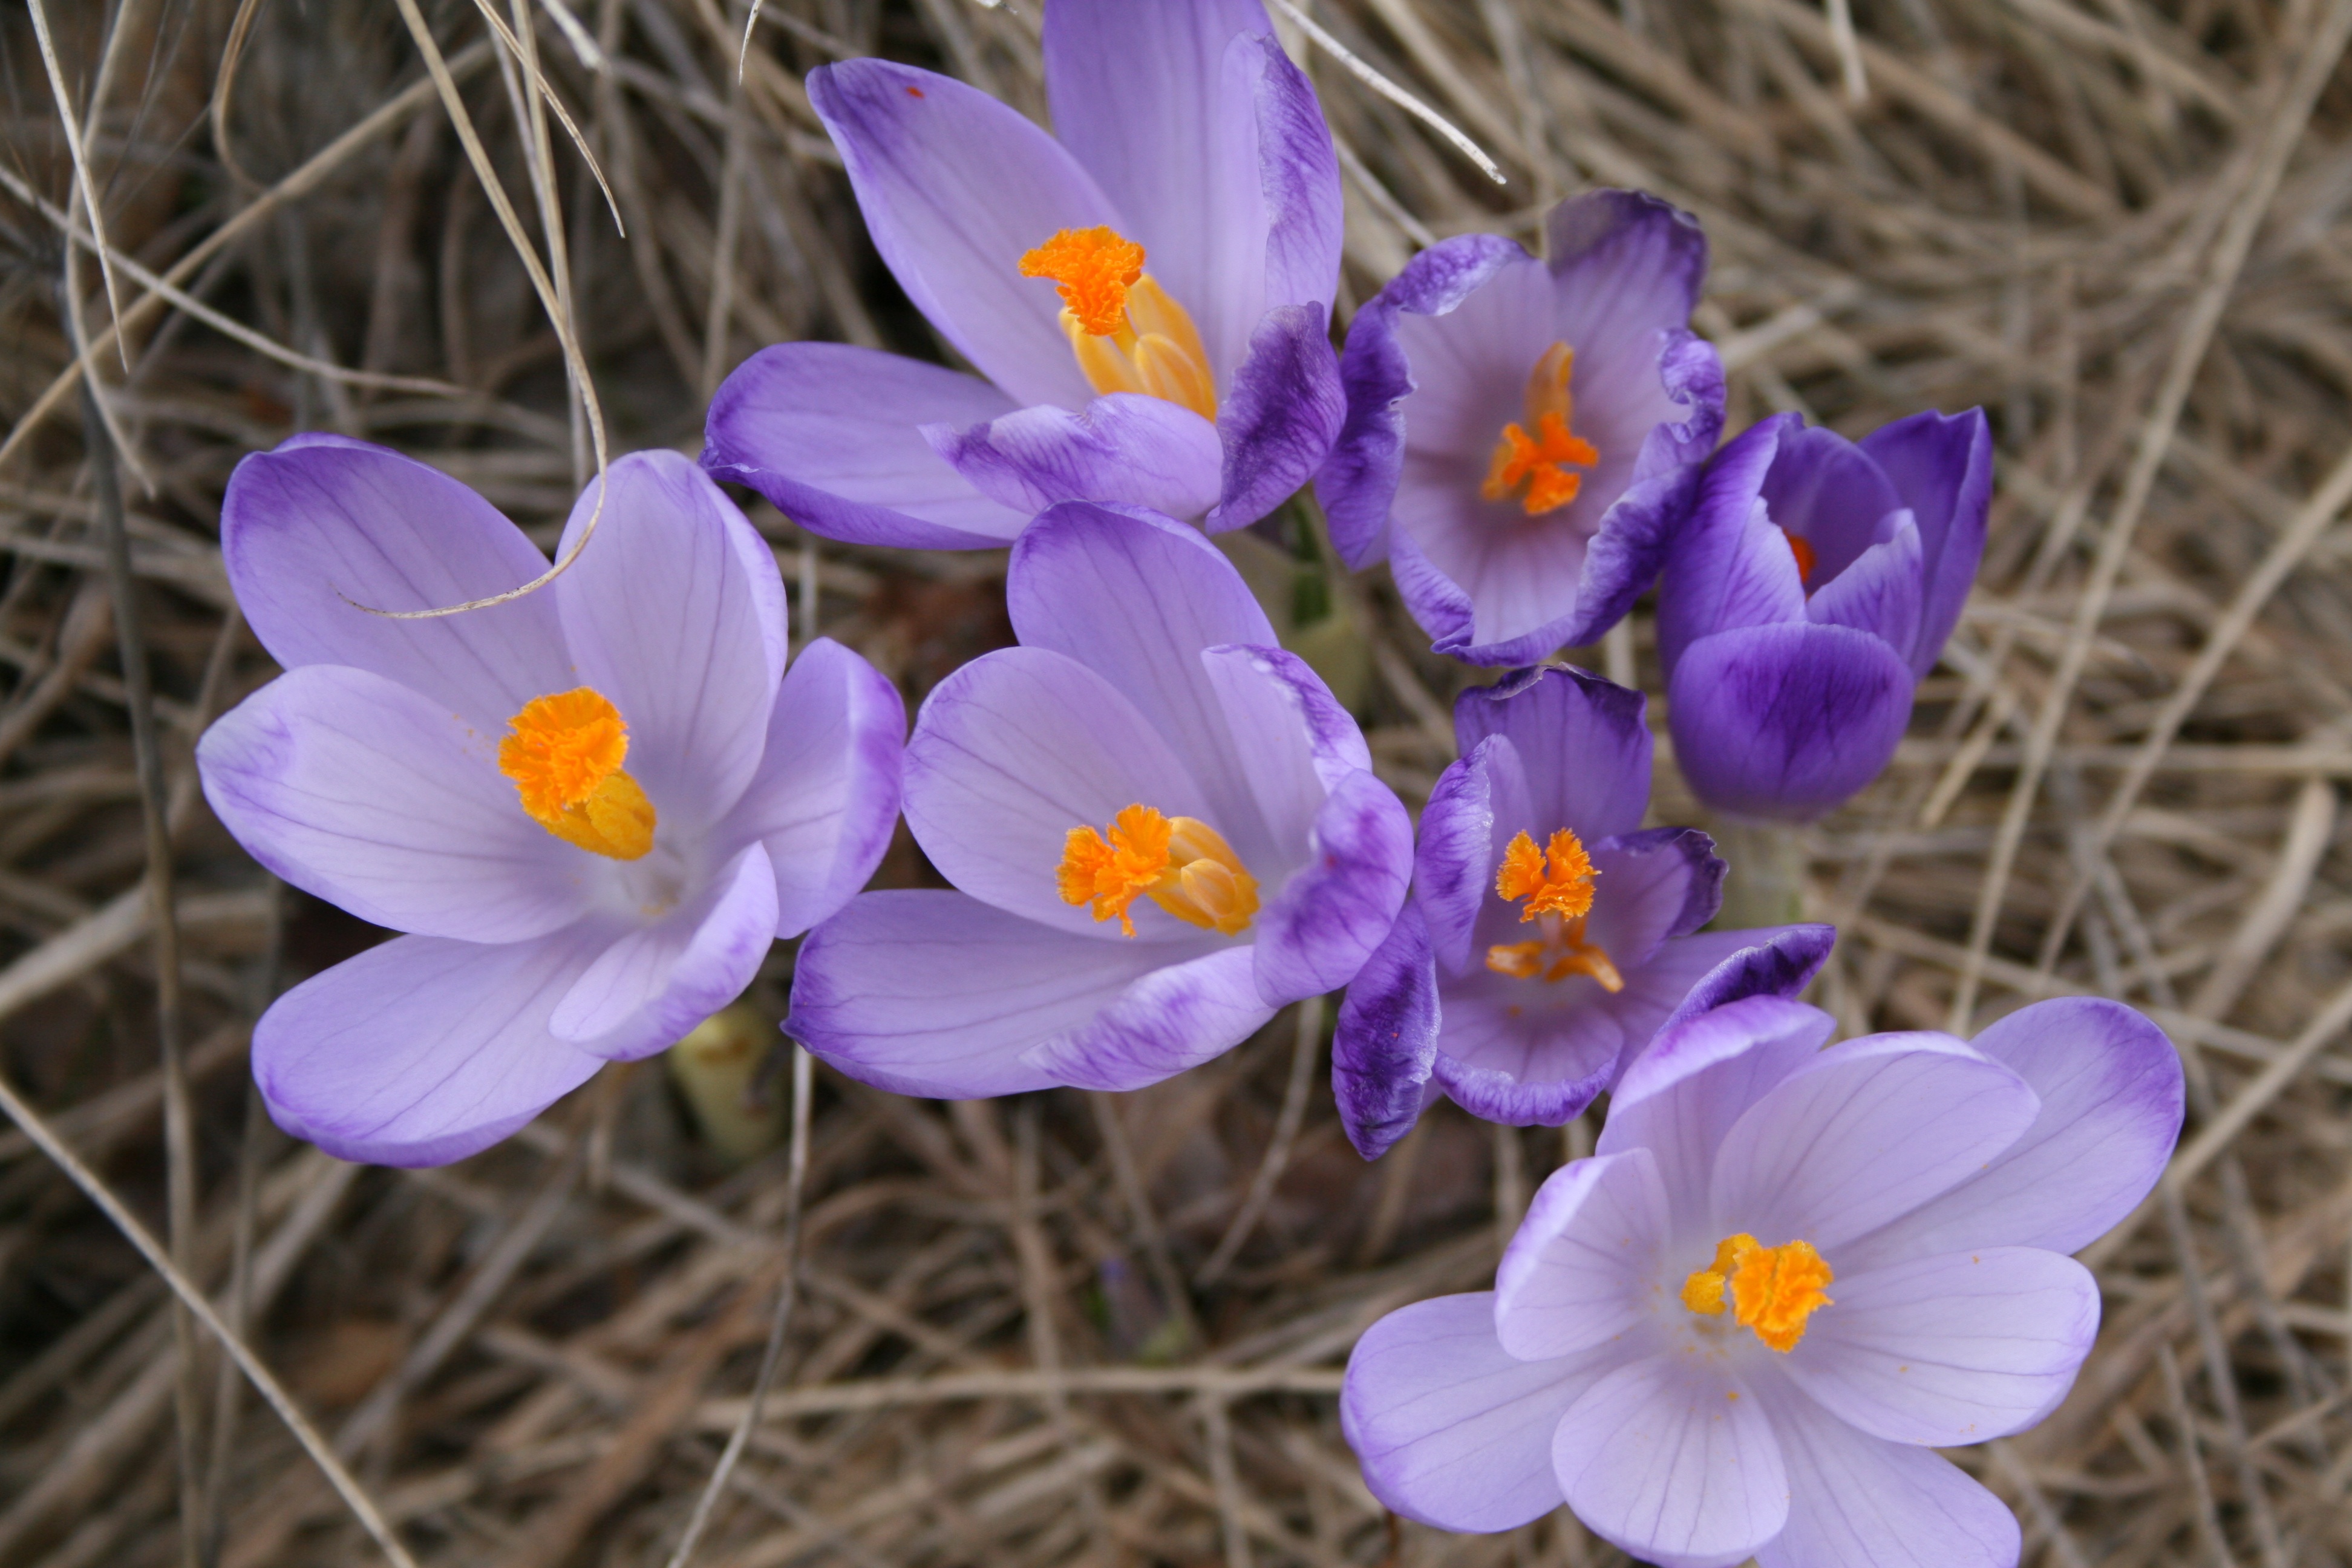
nature, plant, flower, purple, petal, spring, botany, flora, wildflower, colors, eye, crocus, macro photography, flowering plant, land plant, iris family